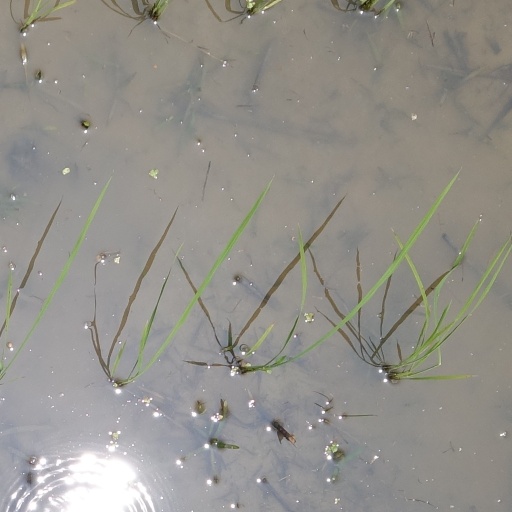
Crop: rice